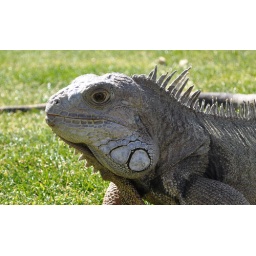
Headshot of an Iguana on the green grass at the park in Palm Desert